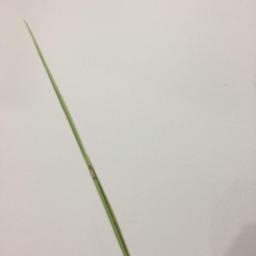
Label: Rice___Leaf_Blast